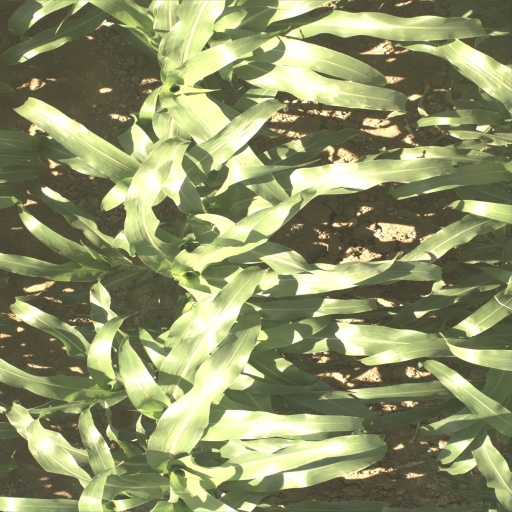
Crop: sorghum